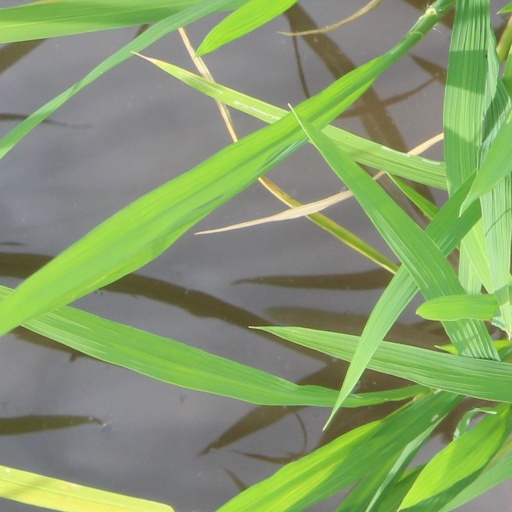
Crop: rice